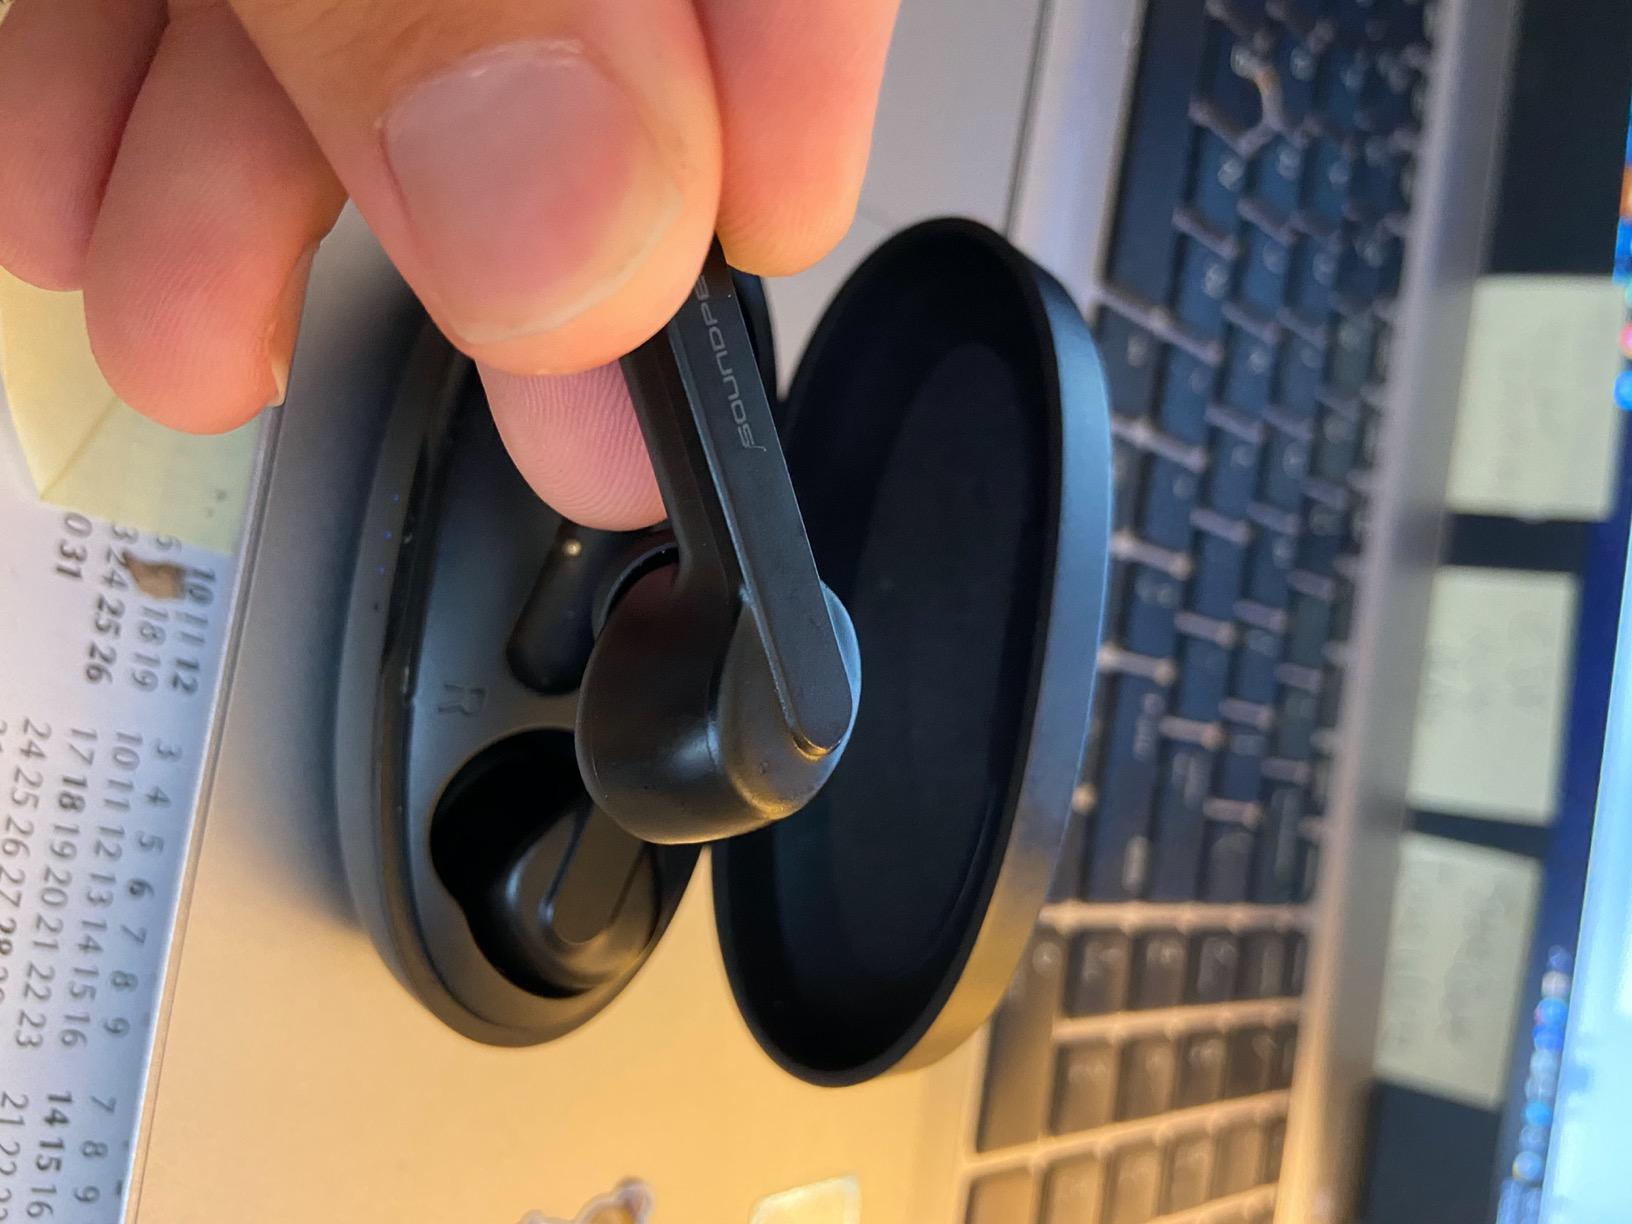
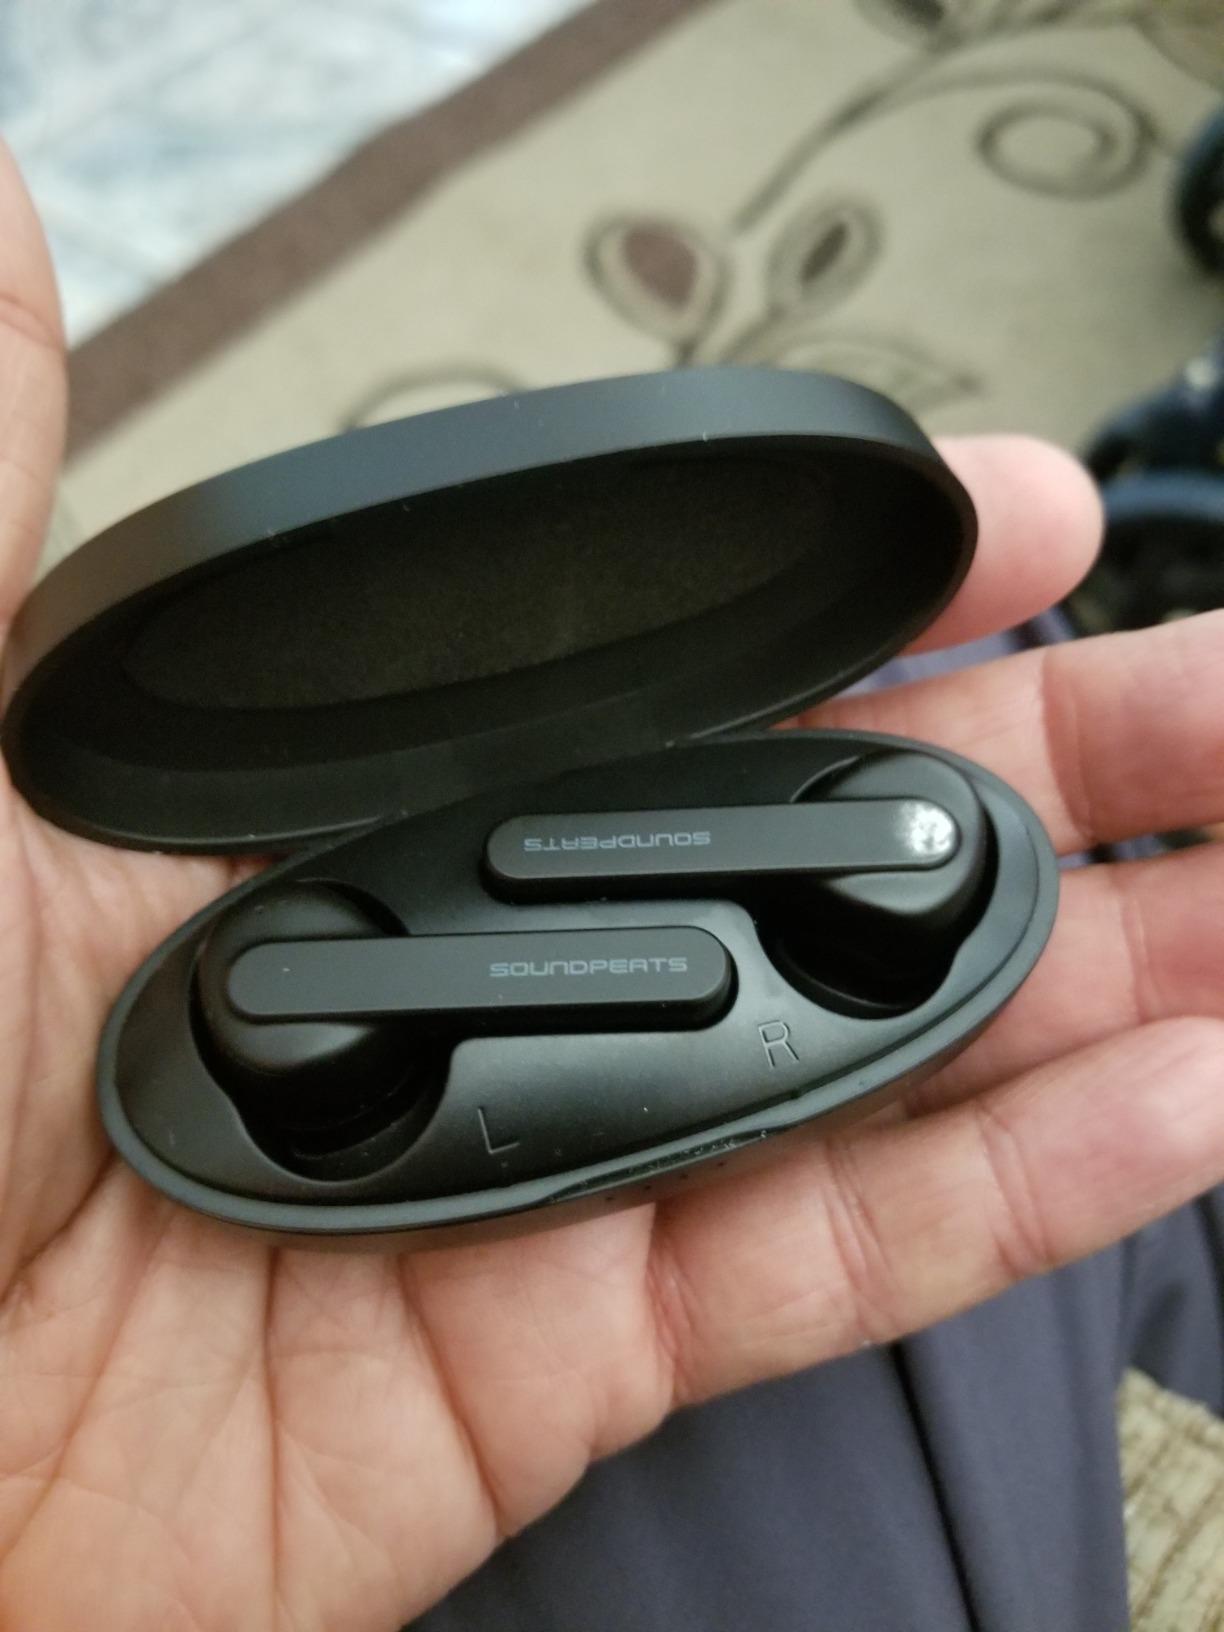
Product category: earbuds
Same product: yes